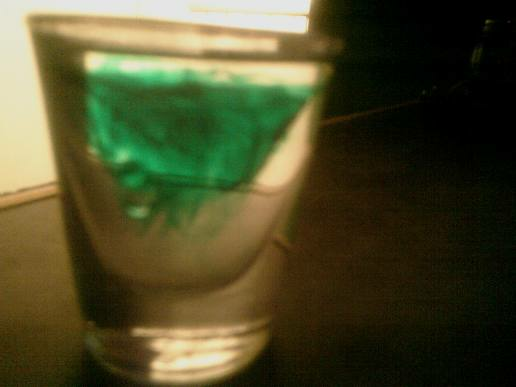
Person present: No